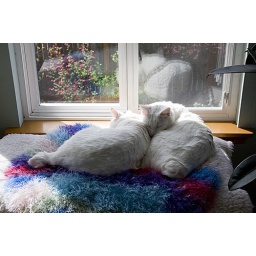
Our cats cuddled together in the sunshine on the cat bed knit by my partner, 4/11/2009